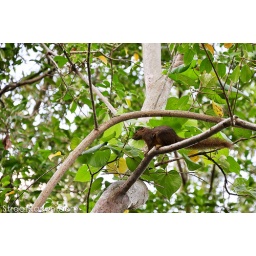
A Squirrel sitting on a tree branch in Sungei Buloh, Singapore.